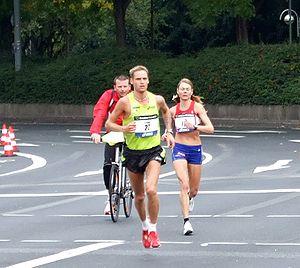
Kirsten Marathon Melkevik, née Melkevik le 29 mai 1970 à Øystese, divorcée Otterbu, est une coureuse de fond norvégienne. Elle a remporté la médaille de bronze aux championnats d'Europe de course en montagne 2007 et a remporté treize titres nationaux en athlétisme.